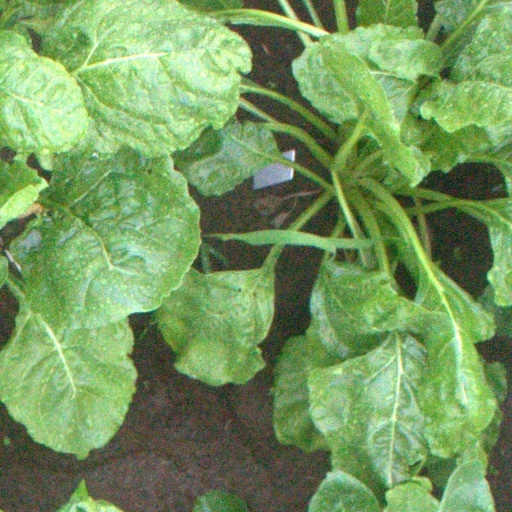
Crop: sugar beet